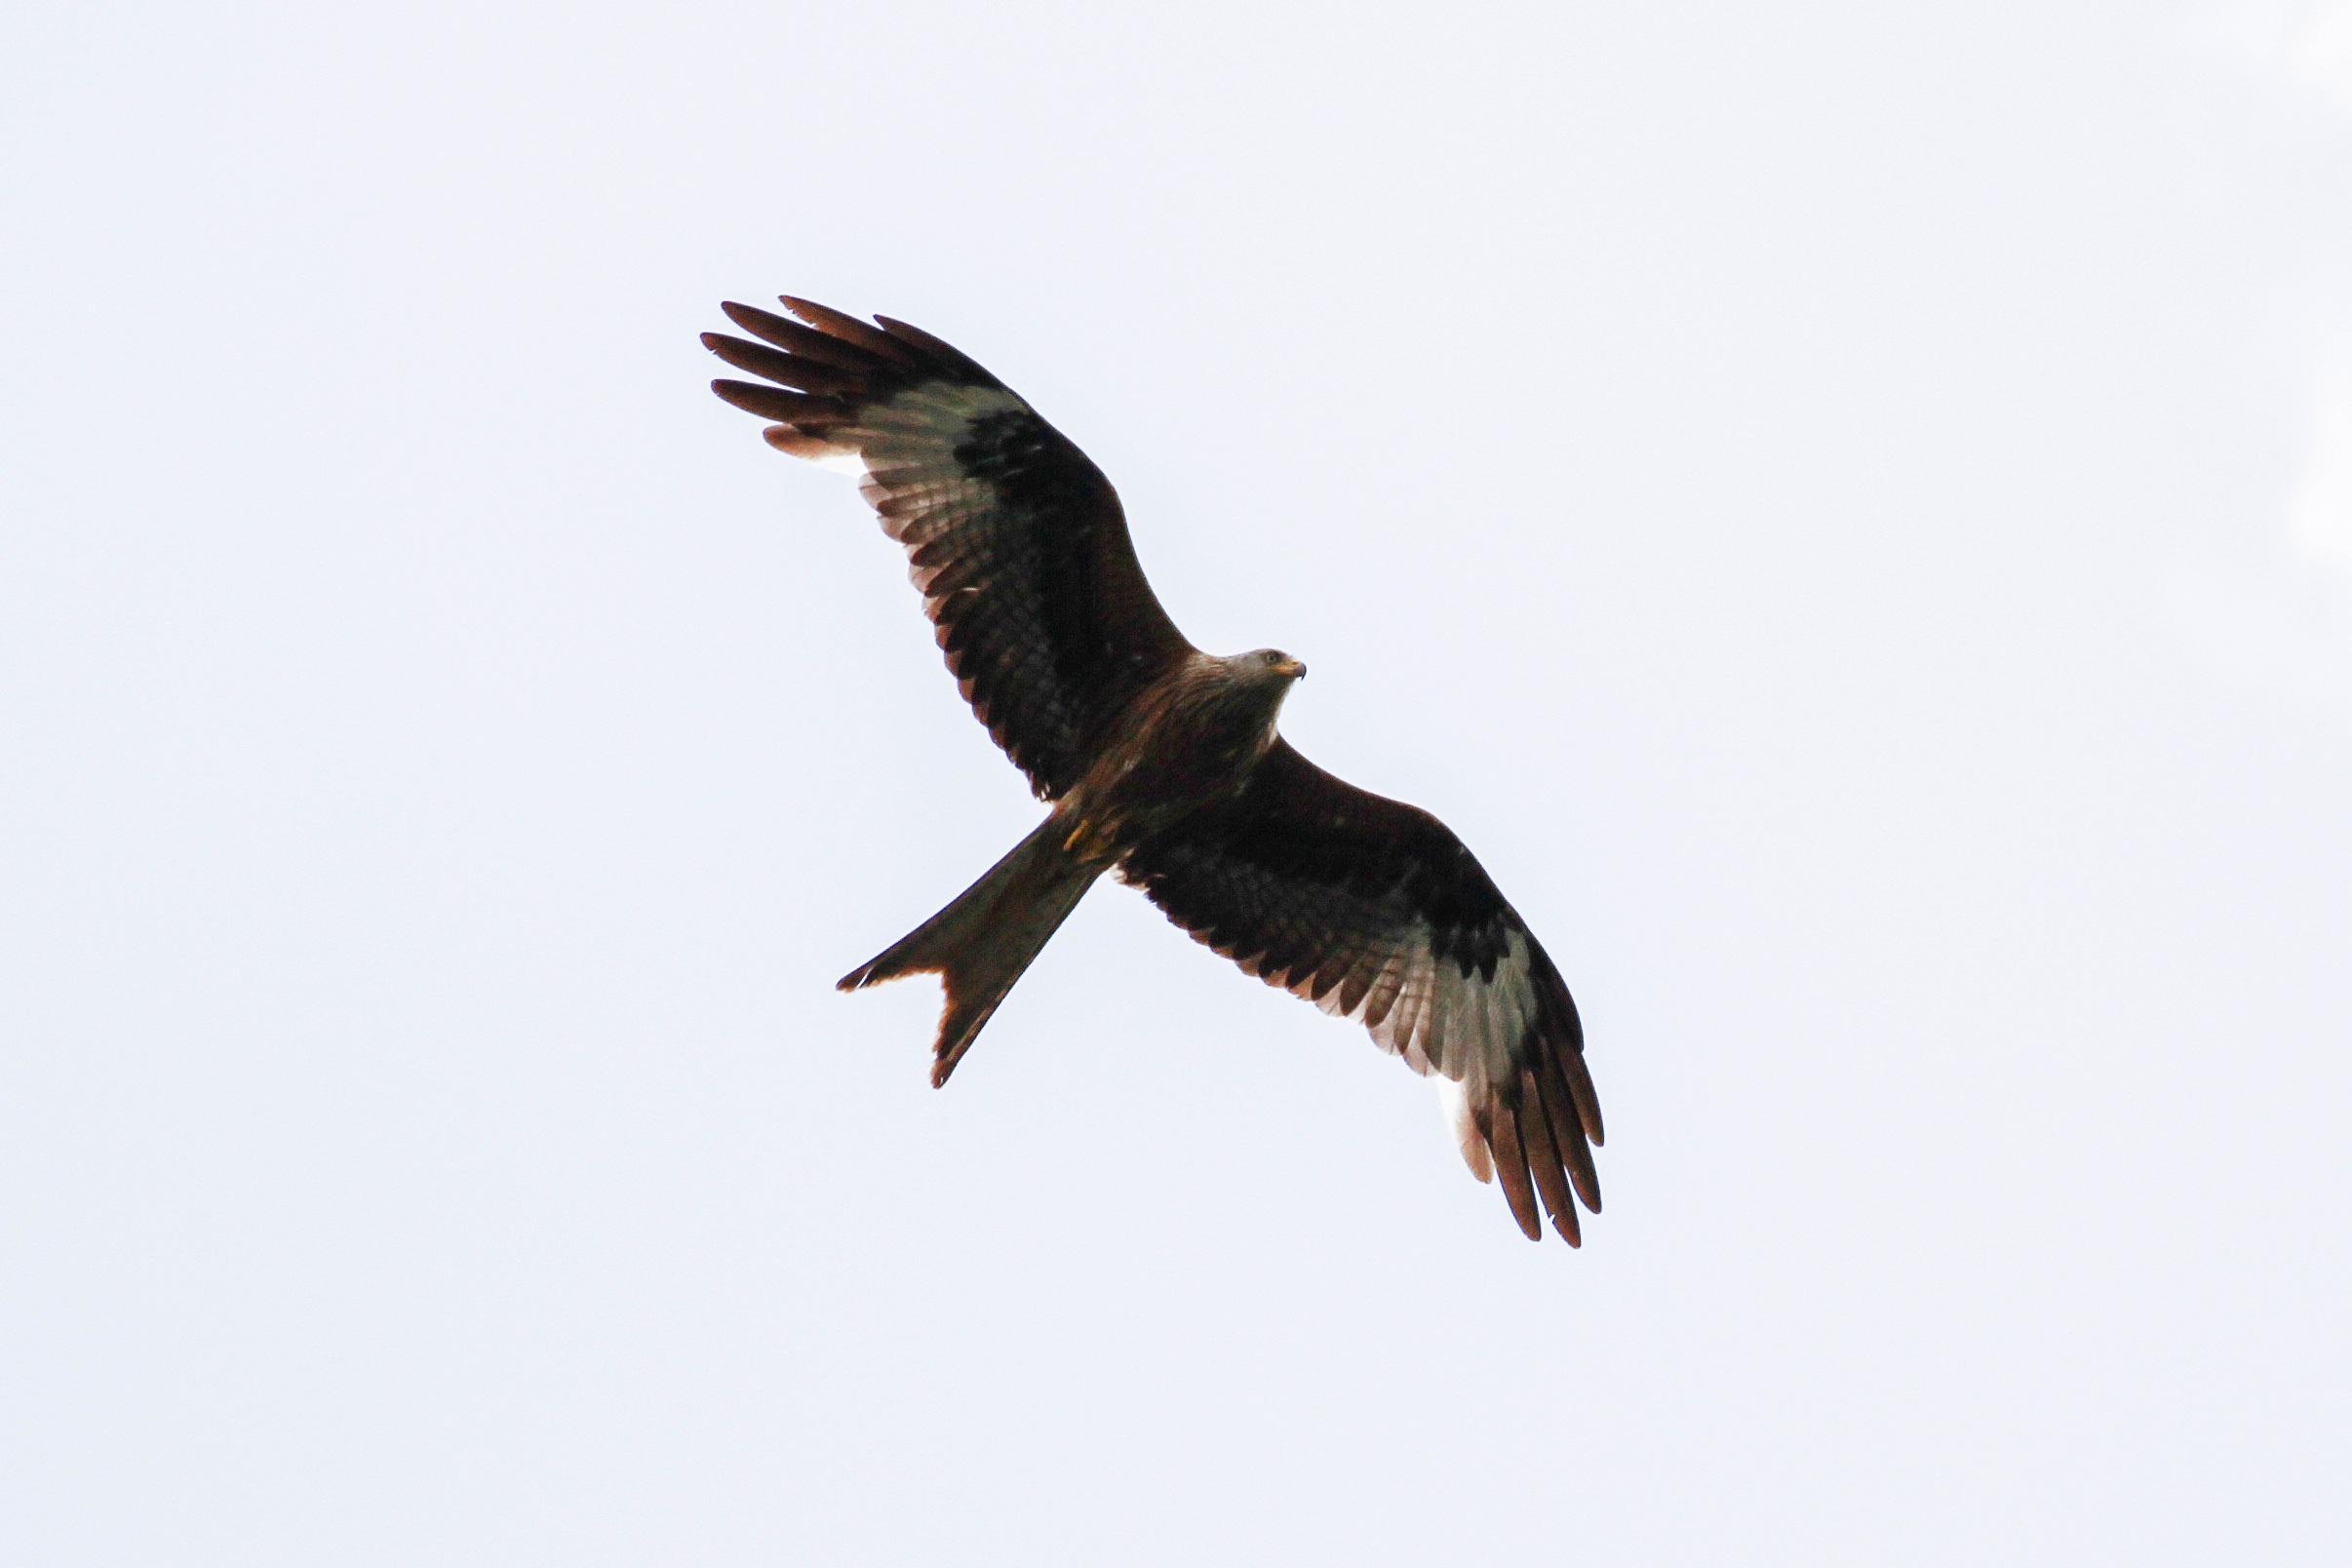
bird, wing, seabird, beak, fauna, raptor, bird of prey, vertebrate, buzzard, adler, white tailed eagle, m ritz, conservation park, accipitriformes, mecklenburgische seenplatte